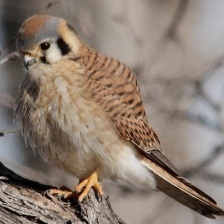
Species: AMERICAN KESTREL
Scientific name: FALCO SPARVERIUS